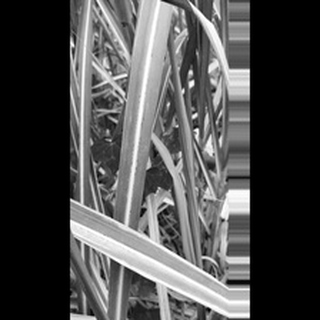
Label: sugarcane_rust